2016 Memorial Cup

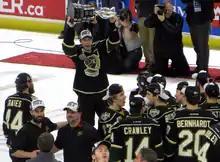
Mitch Marner lifts the Memorial Cup over his head following the London Knights' victory.

This is a combined table of the top goaltenders based on goals against average and save percentage with at least 120 minutes played. The table is sorted by GAA.